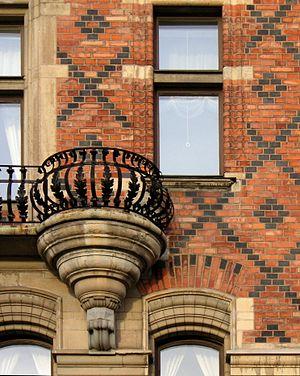
La maison Bünsowska est un ensemble immobilier de prestige situé aux numéros 29 à 33 de la rue Strandvägen, dans le centre de Stockholm en Suède. Œuvre des architectes Isak Gustaf Clason et Anders Gustaf Forsberg, elle est érigée en 1886-1888 pour le compte du richissime exploitant forestier Fredrik Bünsow.